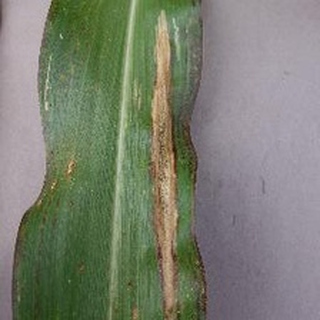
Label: corn_northern_leaf_blight